Nagano (city)

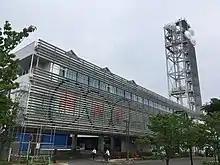
NHK Studio in the Wakasato District of Nagano

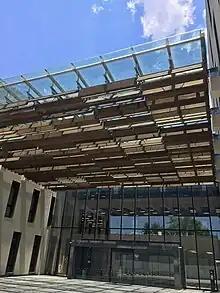
The University of Nagano Main Entrance

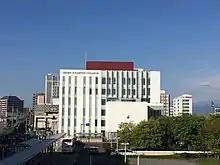
Seisen Jogakuin College at Nagano Station, East Exit

Nagano is home to several private and public universities. Four of the ten universities recognized as major universities in the prefecture have campuses in the city, including the newest prefectural university, The University of Nagano.